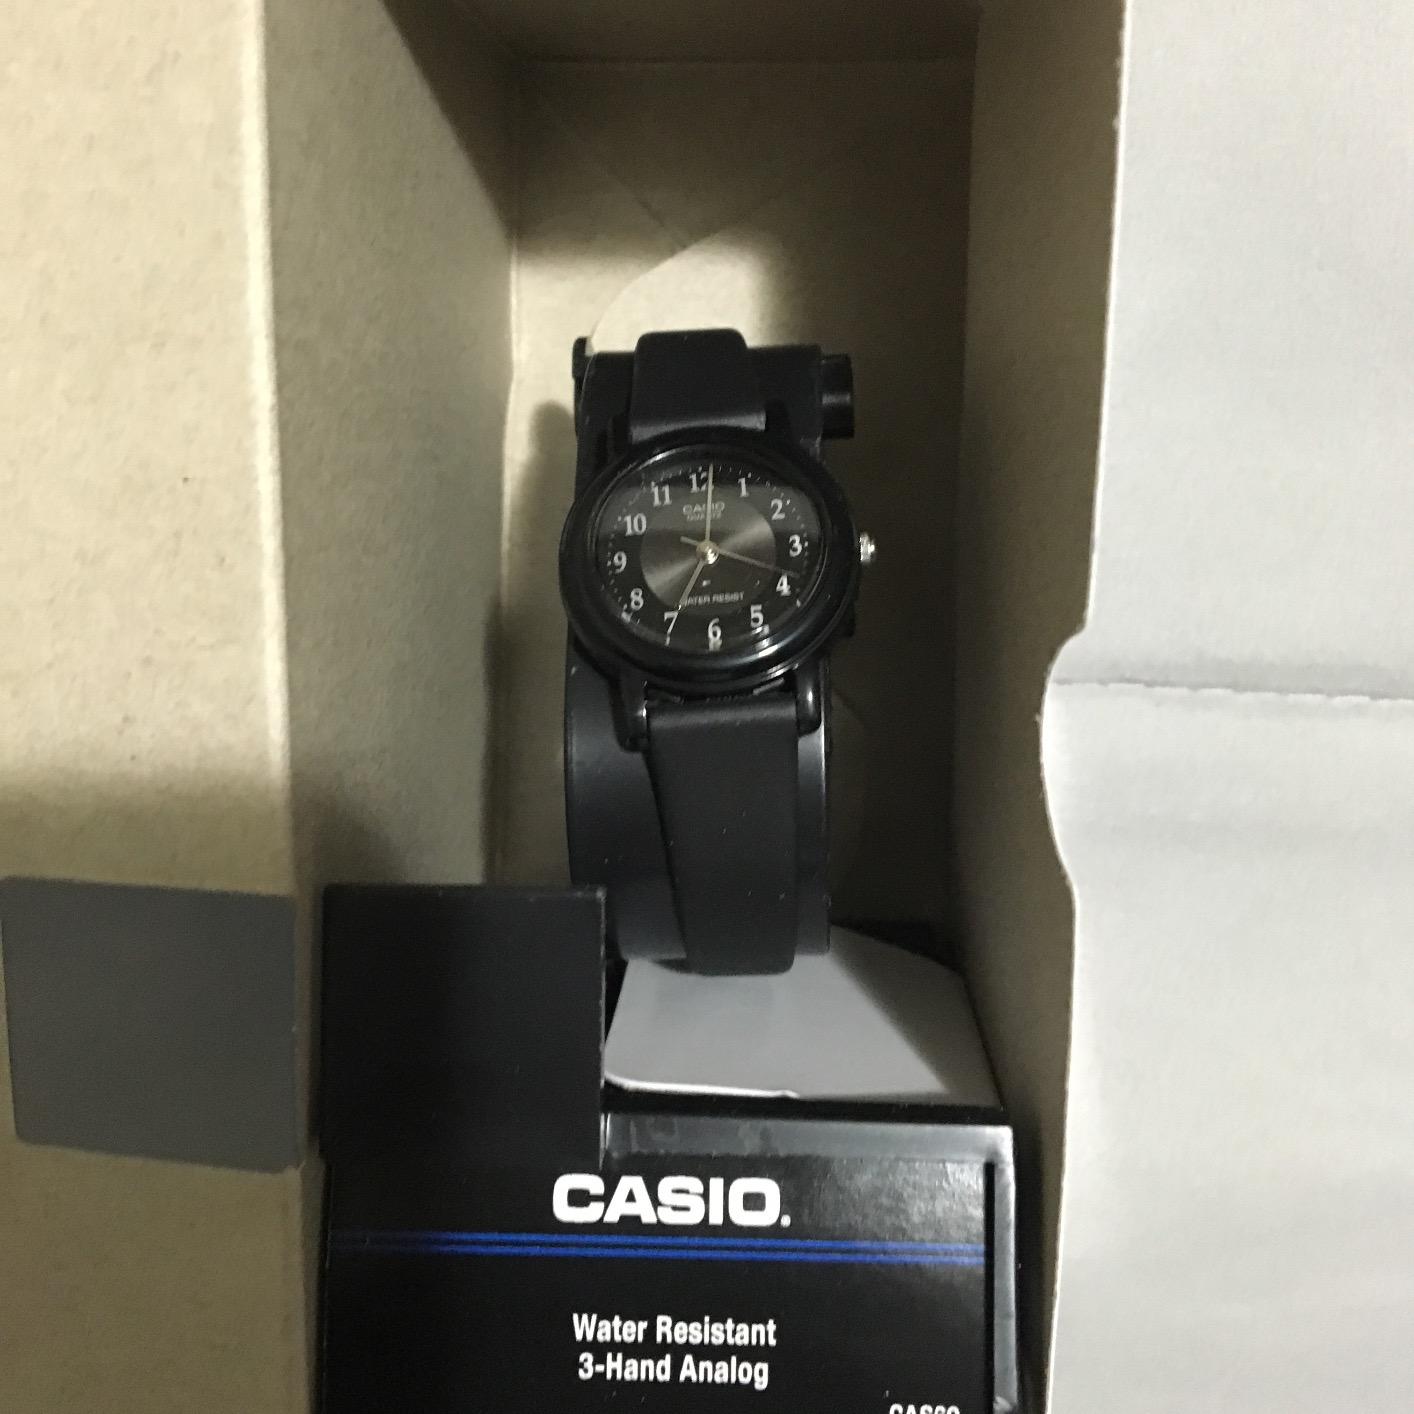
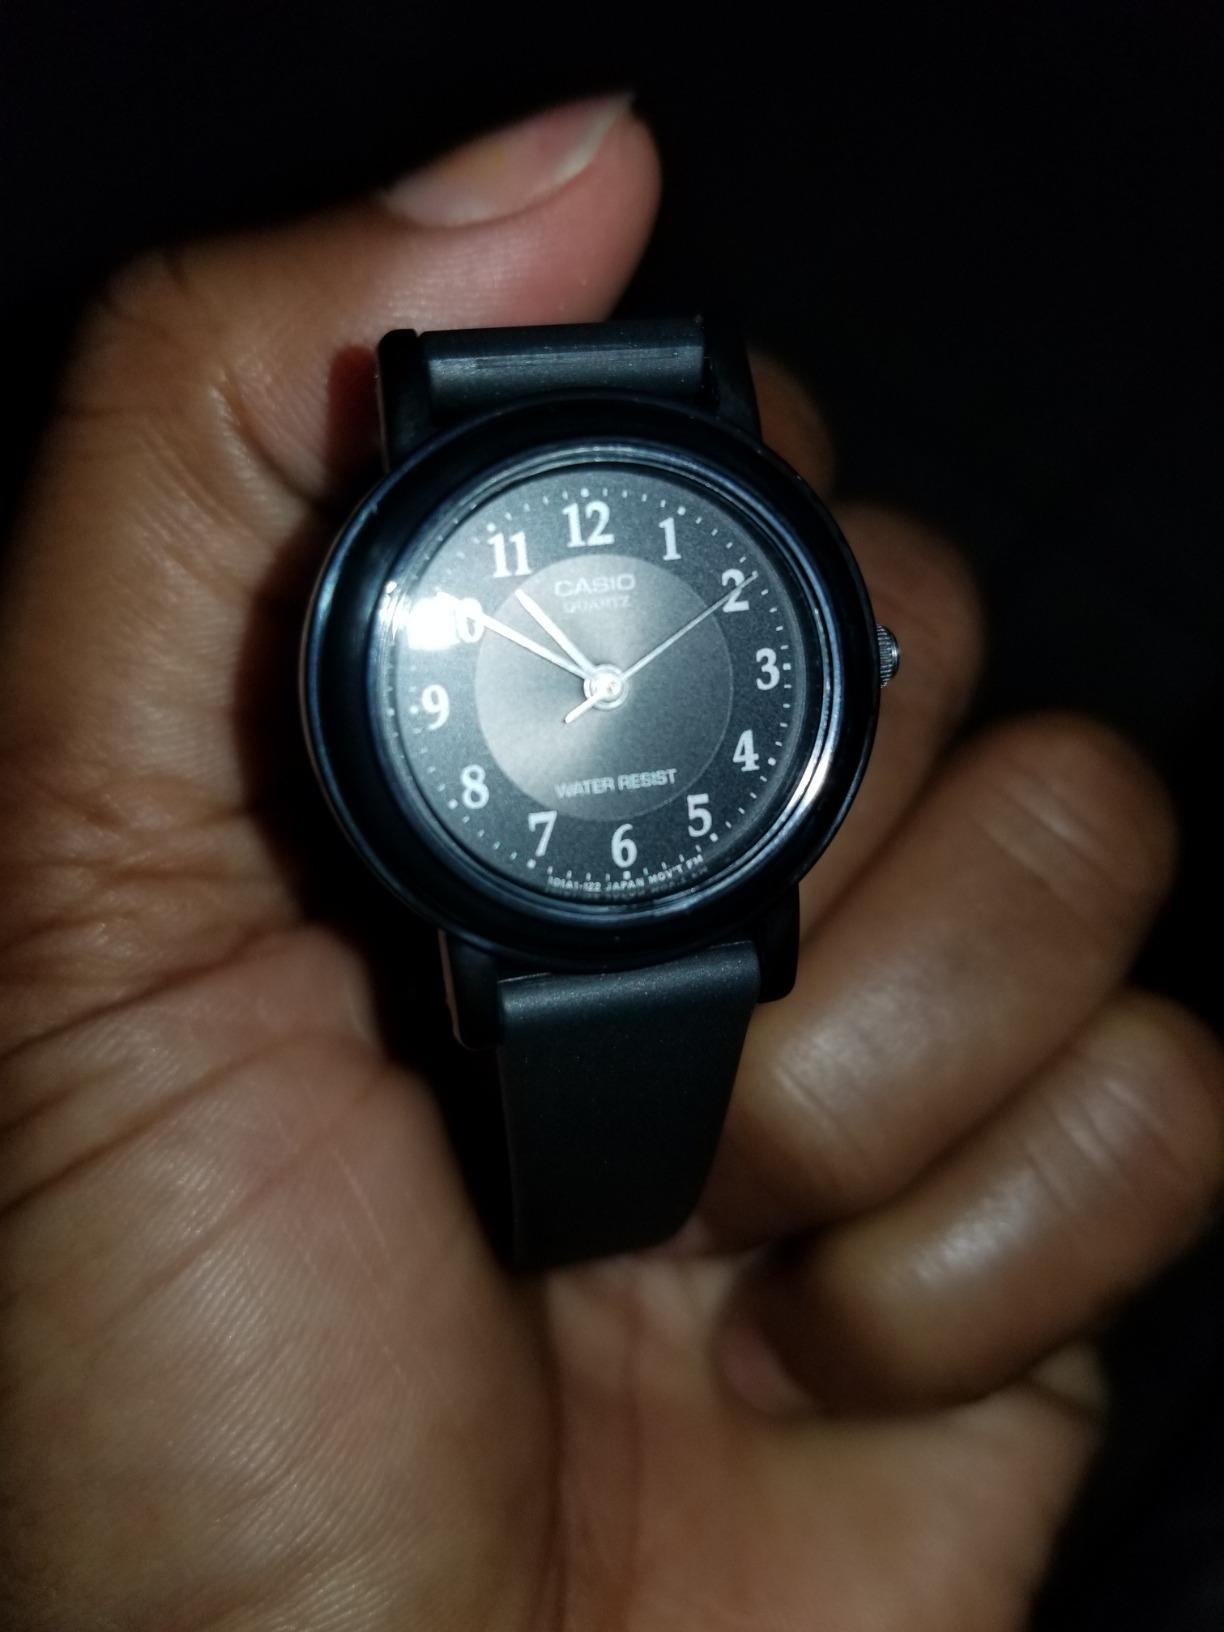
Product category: accessories_watch
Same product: yes